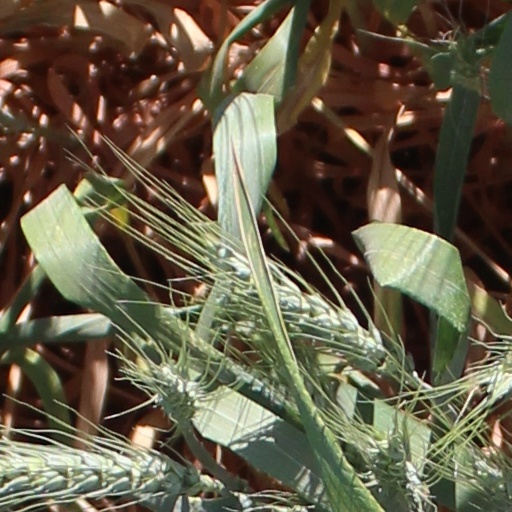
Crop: wheat